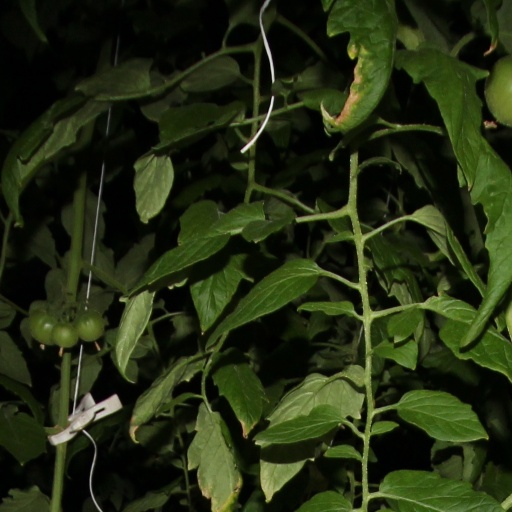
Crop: tomato